Mark Thompson (media executive)

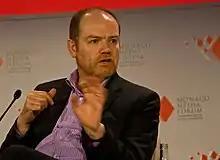
Thompson in November 2008

Thompson was appointed Director-General of the BBC on 21 May 2004. He succeeded Greg Dyke, who resigned on 29 January 2004 in the aftermath of the Hutton Inquiry. Although he had originally stated he was not interested in the role of Director-General and would turn down any approach from the BBC, he changed his mind, saying the job was a "one-of-a-kind opportunity". The decision to appoint Thompson Director-General was made unanimously by the BBC Board of Governors, headed by the then new Chairman Michael Grade (another former chief executive of Channel 4). His appointment was widely praised: Culture Secretary Tessa Jowell, Shadow Culture Secretary Julie Kirkbride and Greg Dyke were amongst those who supported his selection. He took up the role of Director-General on 22 June 2004 (Mark Byford had been Acting Director-General since Dyke's resignation). On his first day he announced several management changes, including the replacement of the BBC's sixteen-person executive committee with a slimmed-down executive board of nine top managers.